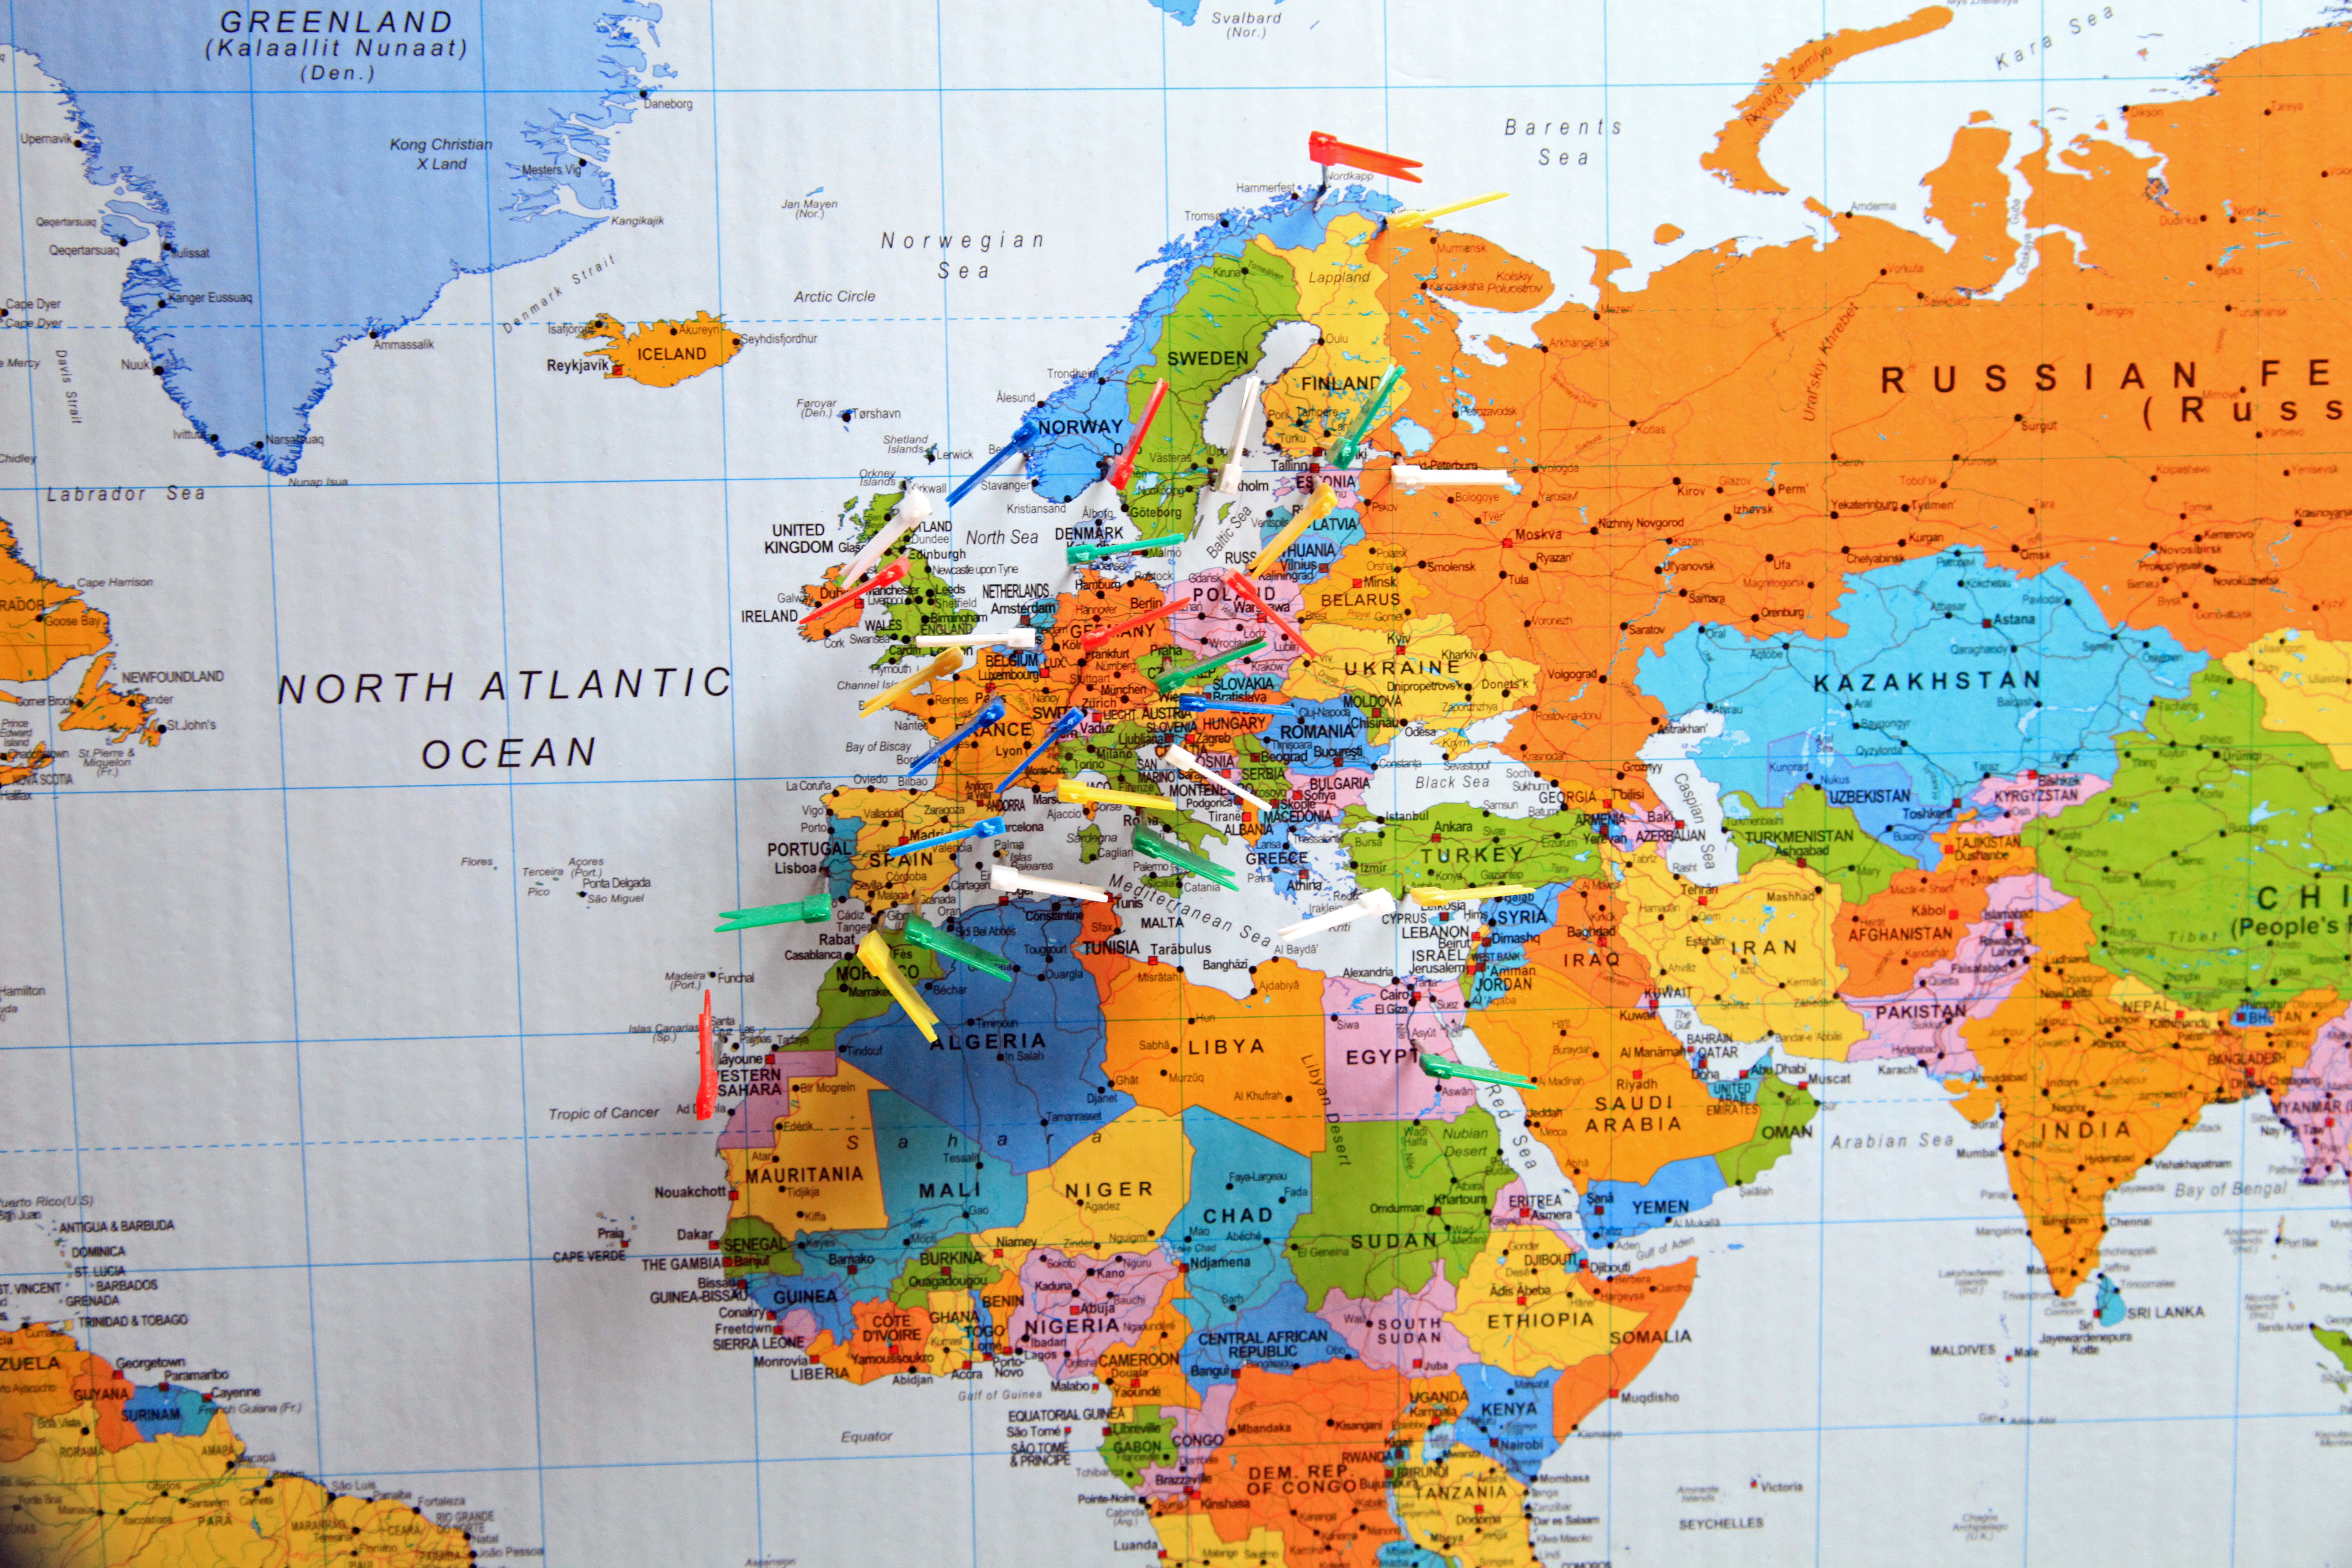
country, flag, map, world, pins, ecosystem, map of the world, flags and pennants